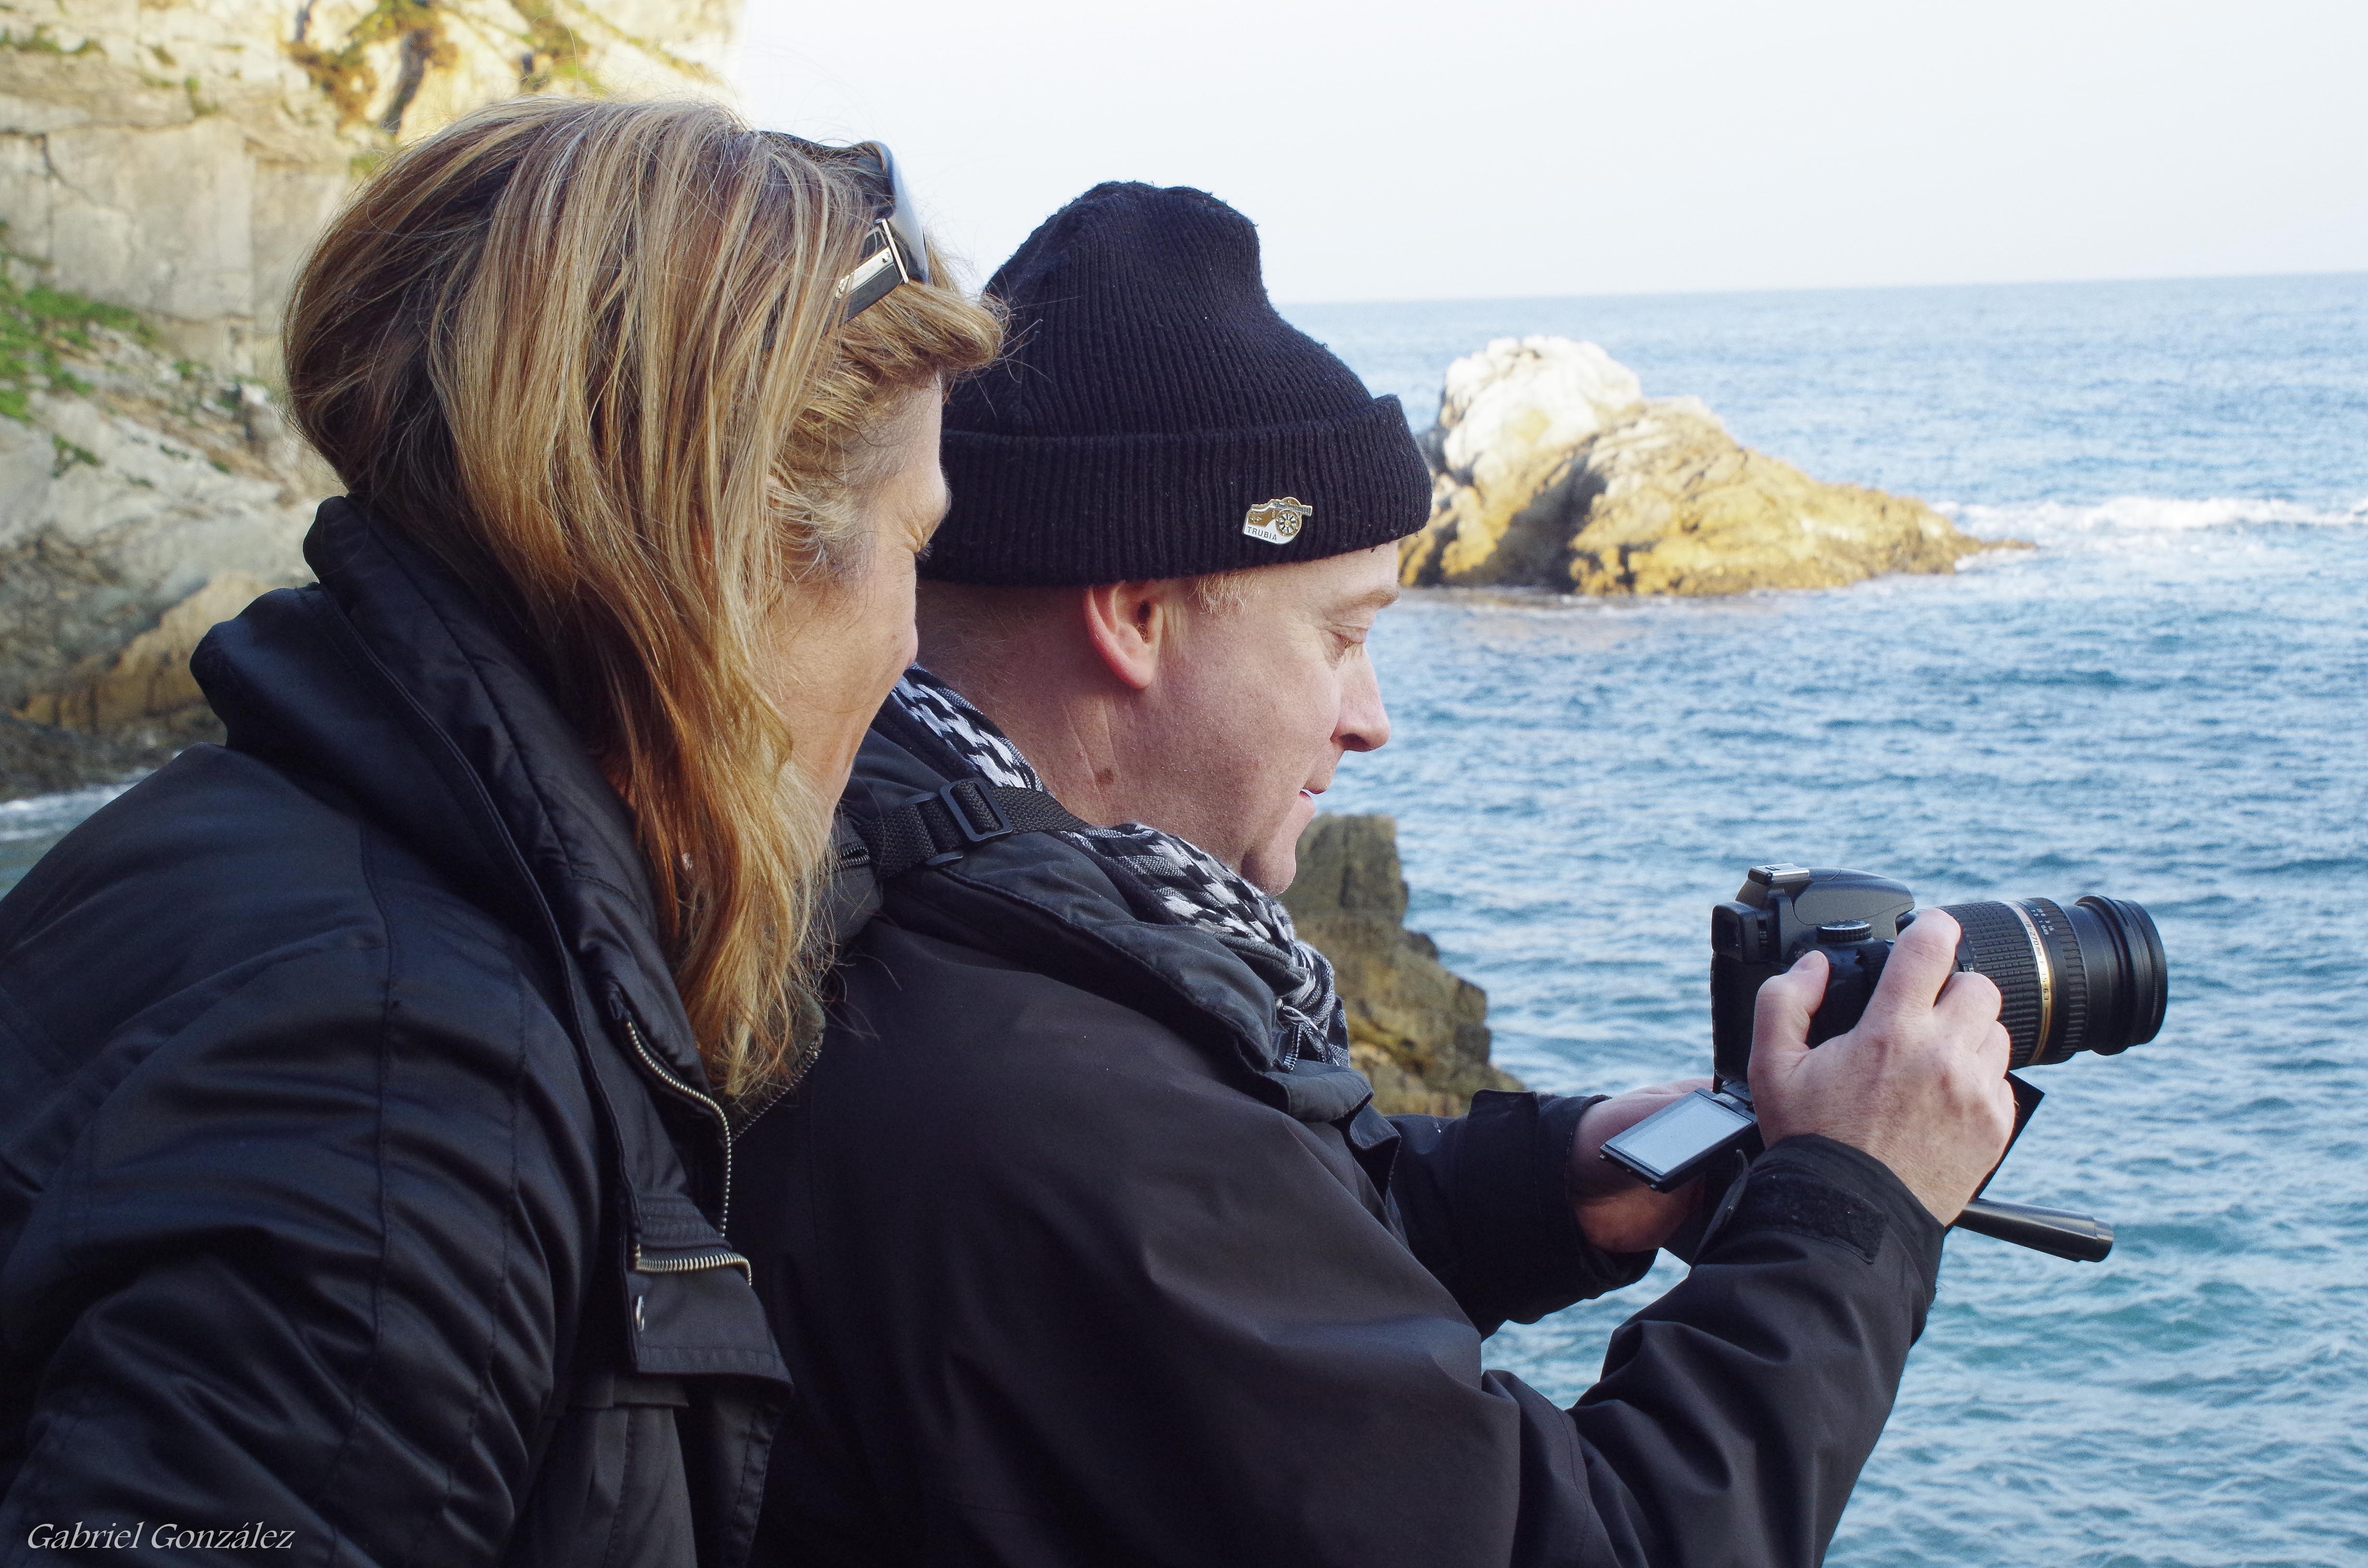
man, sea, xovesphoto, gphoto, interaction